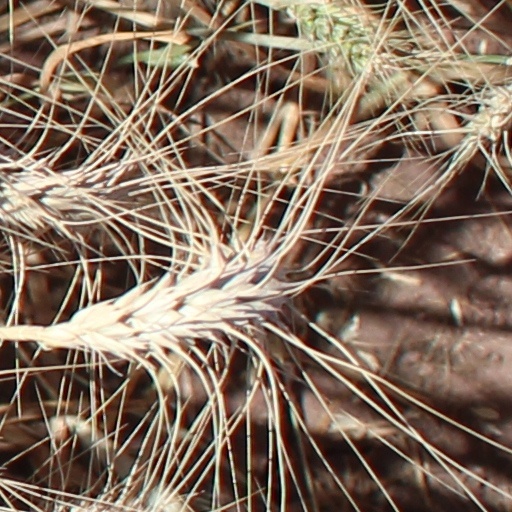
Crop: wheat